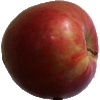
Label: apple_crimson_snow